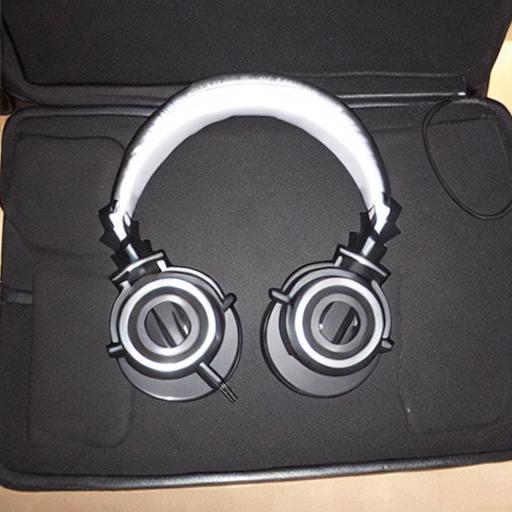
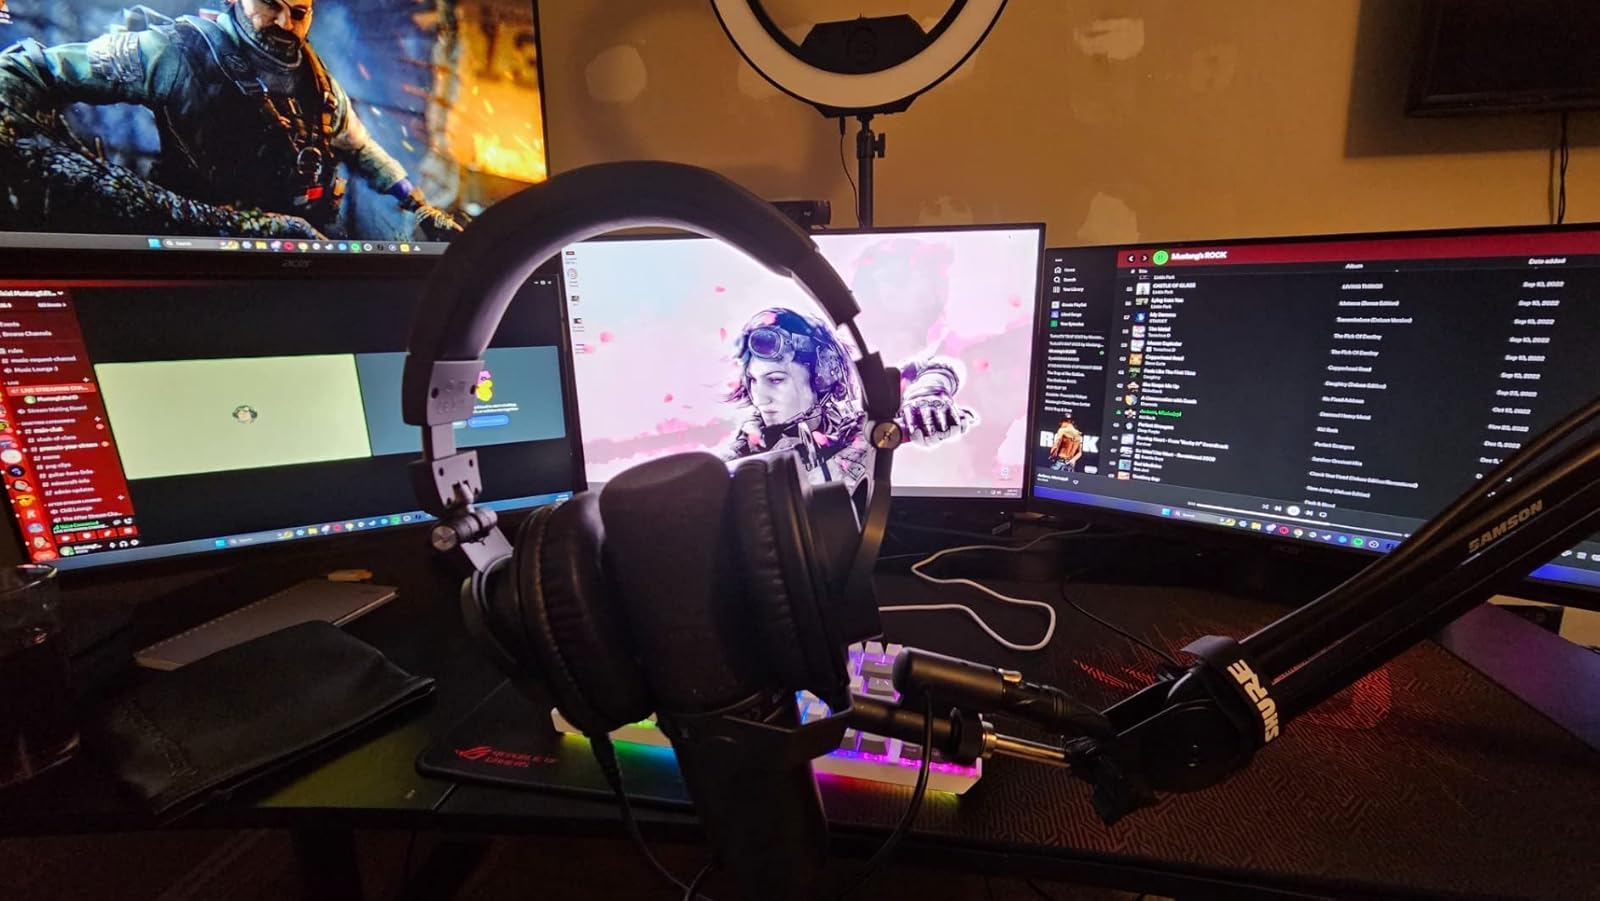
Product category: headphones
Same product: no